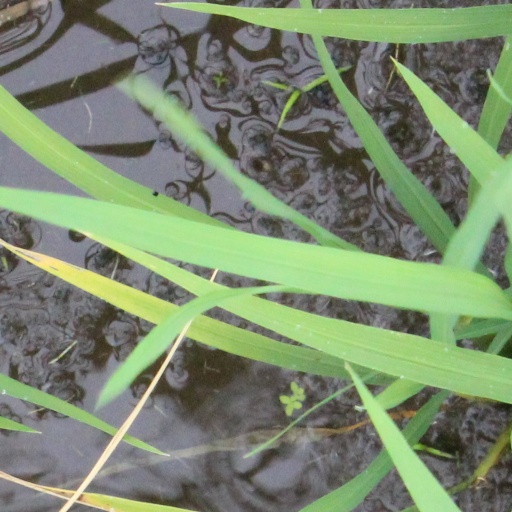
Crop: rice